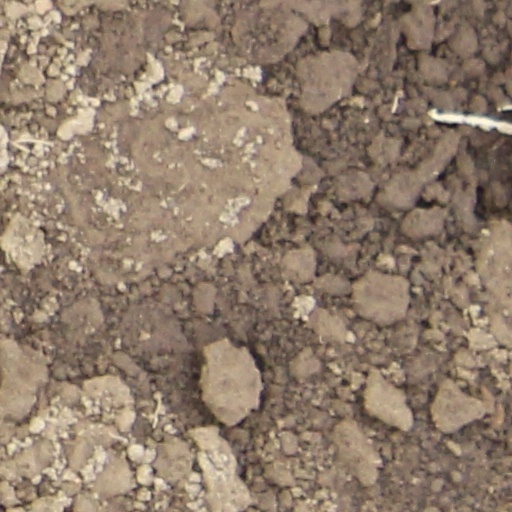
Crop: wheat